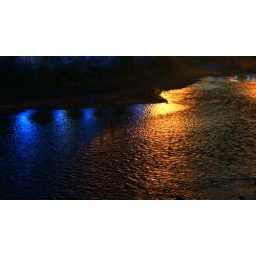
colorful river (cocktail in dark)